Brian Houghton Hodgson

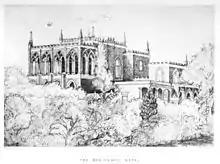
The Residency, Hodgson's home in Nepal

Hodgson studied all aspects of natural history around him including material from Nepal, Sikkim and Bengal. He amassed a large collection of birds and mammal skins which he later donated to the British Museum. As a result of an order by the Nepalese court he was unable to travel outside Kathmandu while living there and he therefore employed local hunters to collect his specimens for him. He described a species of antelope which was named after him, the Tibetan Antelope "Pantholops hodgsonii". He also described the pygmy hog which he gave the scientific name of "Porcula salvania", the species name derived from the Sal forest ("van" in Sanskrit) habitat where it was found. He also discovered 39 species of mammals and 124 species of birds which had not been described previously, 79 of the bird species were described himself. The zoological collections presented to the British Museum by Hodgson in 1843 and 1858 contained 10,499 specimens. In addition to these, the collection also included an enormous number of drawings and coloured sketches of Indian animals by three native artists under his supervision. These sketches include anatomical details and Hodgson may have learned dissection and anatomy from Archibald Campbell. One of them was Raj Man Singh, but many of the paintings are unsigned. Most of them were subsequently transferred to the Zoological Society of London and the Natural History Museum.